Pakan District

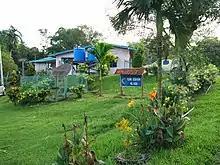
Nanga Kara medical clinic

The place is located at three-hour drive from the town of Pakan. Nanga Kemalih public health clinic and SK Ulu Entabai (primary school) are located here. A development project consisted of a new clinic, administrative block, and staff quarters opposite SK Ulu Entabai was commenced in 2017. The project began construction in 2019 and reached 70% progress by March 2021.